An Extremely Goofy Movie

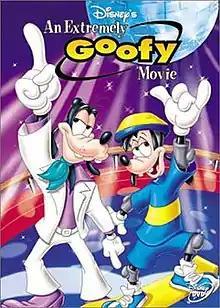
DVD cover

Disney's An Extremely Goofy Movie is a 2000 American animated sports comedy film distributed by Walt Disney Home Video, produced by Walt Disney Television Animation, and directed by Douglas McCarthy. It is a sequel to the 1995 film "A Goofy Movie" and the finale to the 1992 television series "Goof Troop." The film was released on Blu-ray as a "Disney Movie Club" exclusive alongside "A Goofy Movie" on April 23, 2019. Like its predecessor, the film received mixed reviews from critics.